Humr

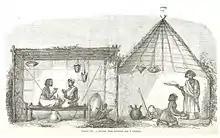
Domestic scene, circa 1850, showing men drinking, in Kordofan, home to the Humr tribe.

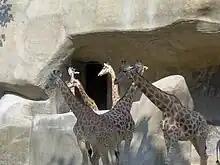
The Kordofan giraffe, one of the subspecies of giraffe hunted by the Humr.

The Humur are most commonly known outside the Sudan as the preparers of a drink made from the liver and bone marrow of a giraffe, which they call "umm nyolokh", and which they claim is intoxicating, causing dreams and hallucinations. If substantiated by a chemical analysis, this claim would make the giraffe the first mammal to be discovered to contain a hallucinogen in its bodily tissues, and the Humrawi the first people to have discovered the existence of such a mammal. Ian Cunnison, who accompanied the Humr on some of their giraffe-hunting expeditions in the late 1950s, noted that: